Halberstadt Hauptbahnhof

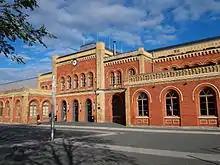
Entrance building (2013)

There were already plans in 2005 for a refurbishment of the entrance building, which would preserve elements of the old building. Rehabilitation and monument protection were mainly funded by private investors. The state of Saxony-Anhalt contributed €10.2 million for the construction project. The first work began in August 2008. The building was acquired in 2008 by NOSA GmbH, a holding company owned by the town of Halberstadt. The station forecourt was redesigned, the bus station was relocated and the tram stop was rebuilt. The sheet metal facade was removed and the buildings were almost completely gutted. The entrance building was completed in August 2010 and the formal opening took place on 15 August. The cost of the actual conversion was around €8.2 million. Several shops are located there.